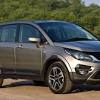
Vehicle type: Cars